Adam Osmayev

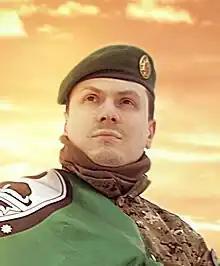
Osmayev in 2016

Adam Aslanbekovich Osmayev (born 2 May 1981 or 1984) is a Chechen brigadier general active in Ukraine. Born into a prominent Chechen family, Osmayev first acquired notability after being arrested in 2007 and accused of involvement in a plot to assassinate Chechen leader Ramzan Kadyrov. Released three days later, he fled to the United Kingdom and later settled in Ukraine. In 2012, he was further accused of masterminding an attempt to assassinate Russian President Vladimir Putin. Arrested on charges of carrying explosives and causing property damage, he was not extradited following a recommendation from the European Court of Human Rights which argued that he would face torture if returned to Russia. He was released from Ukrainian prison in 2014 and subsequently joined the Armed Forces of Ukraine, becoming commander of the Dzhokhar Dudayev Battalion in 2015.